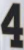
Number: 4